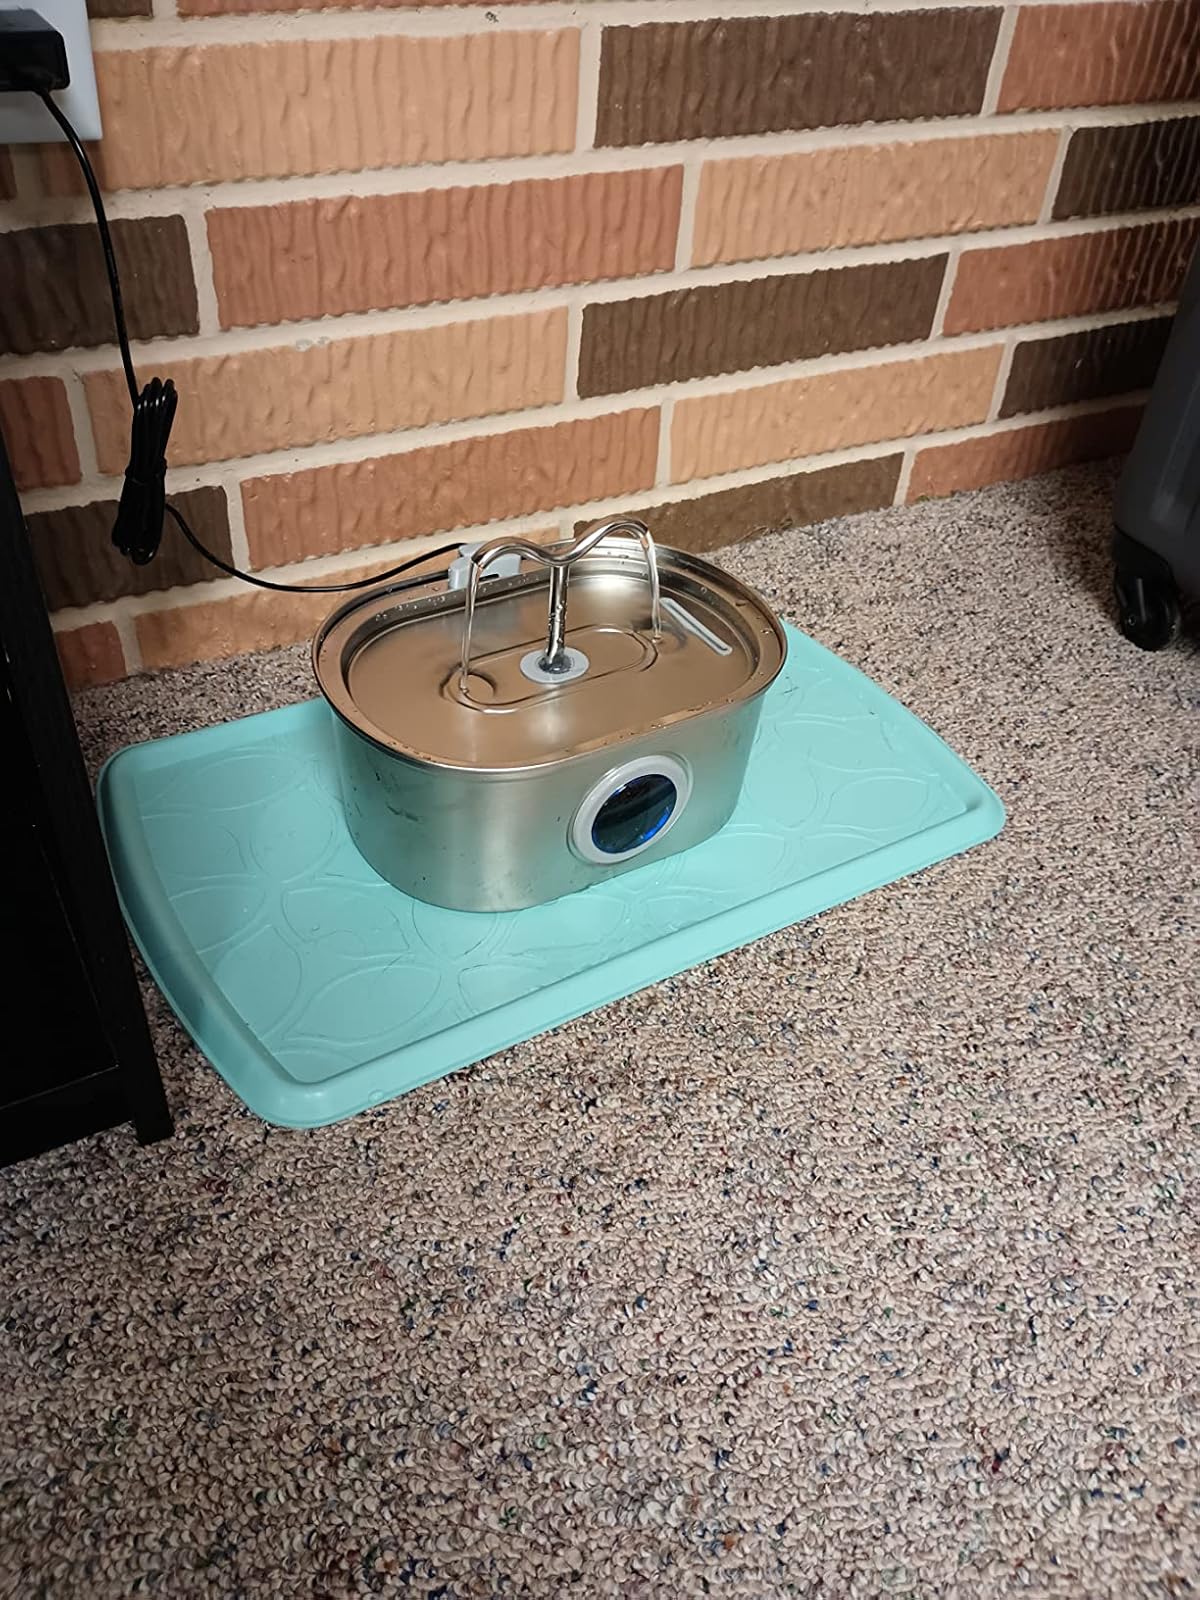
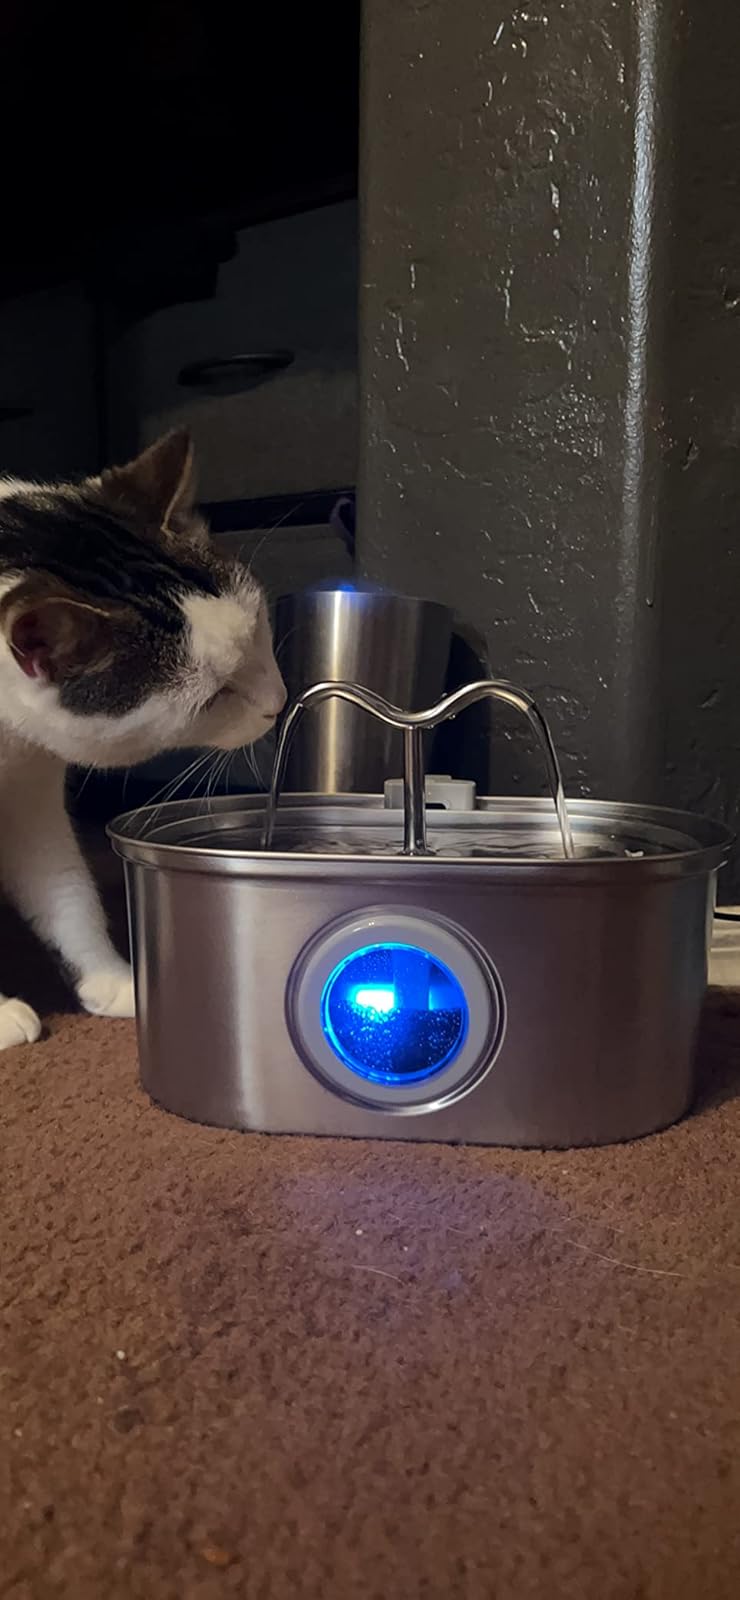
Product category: items_bowl
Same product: yes